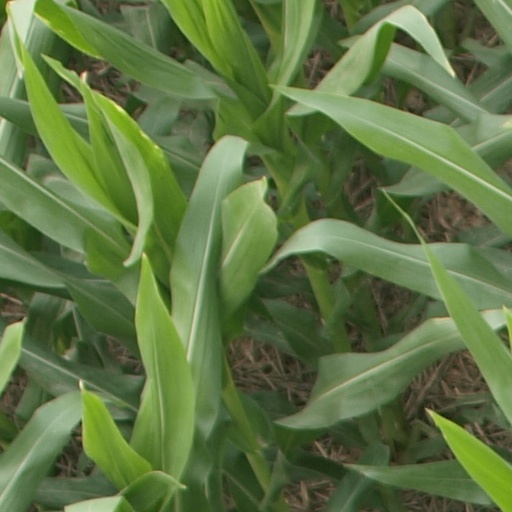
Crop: maize; corn